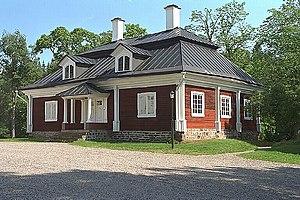
Les forges d'Engelsberg sont un ensemble de fonderie et de forge, ainsi que divers bâtiments associés, situé près du village d'Ängelsberg, dans la région minière du Bergslagen en Suède.